Austro-Hungarian occupation of Serbia

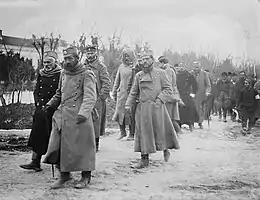
Serbian prisoners of war in Austro-Hungarian captivity

Four significant waves of deportations occurred in occupied Serbia. The first occurred at the very start of the occupation, when Salis-Seewis rounded up 70,000 "dissidents", mostly able-bodied men, ex-soldiers, politically active individuals, as well as members of the political and cultural elite who had remained in the country after the retreat to Corfu. University professors, teachers, and priests, especially those who had participated in political, cultural or even athletic associations, were arrested and sent to internment camps.